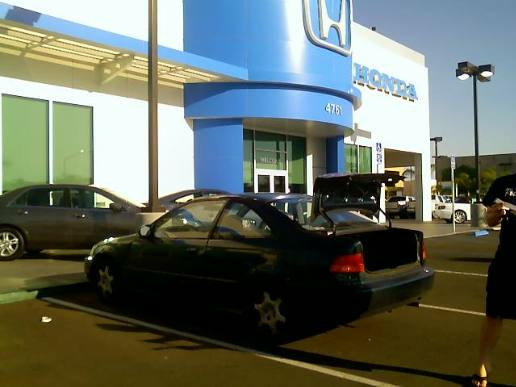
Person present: No